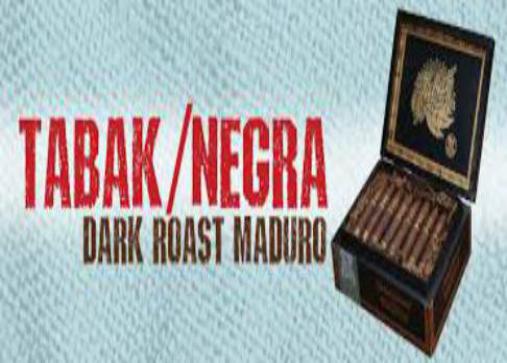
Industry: Necessities